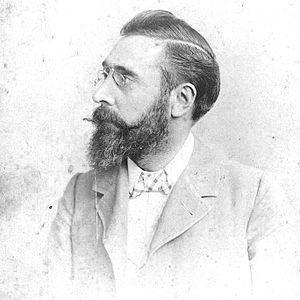
Le Rexurdimento est le nom donné à l'essor culturel, politique et historique de la Galice au XIXe siècle. La publication en 1863 de Cantares gallegos, une œuvre entièrement écrite en galicien par Rosalía de Castro, inaugure le Rexurdimento Pleno, les œuvres antérieures sont généralement classées comme précurseures. Rosalía, Eduardo Pondal, Valentín Lamas Carvajal et Manuel Curros Enríquez sont les principaux écrivains galiciens de cette époque.